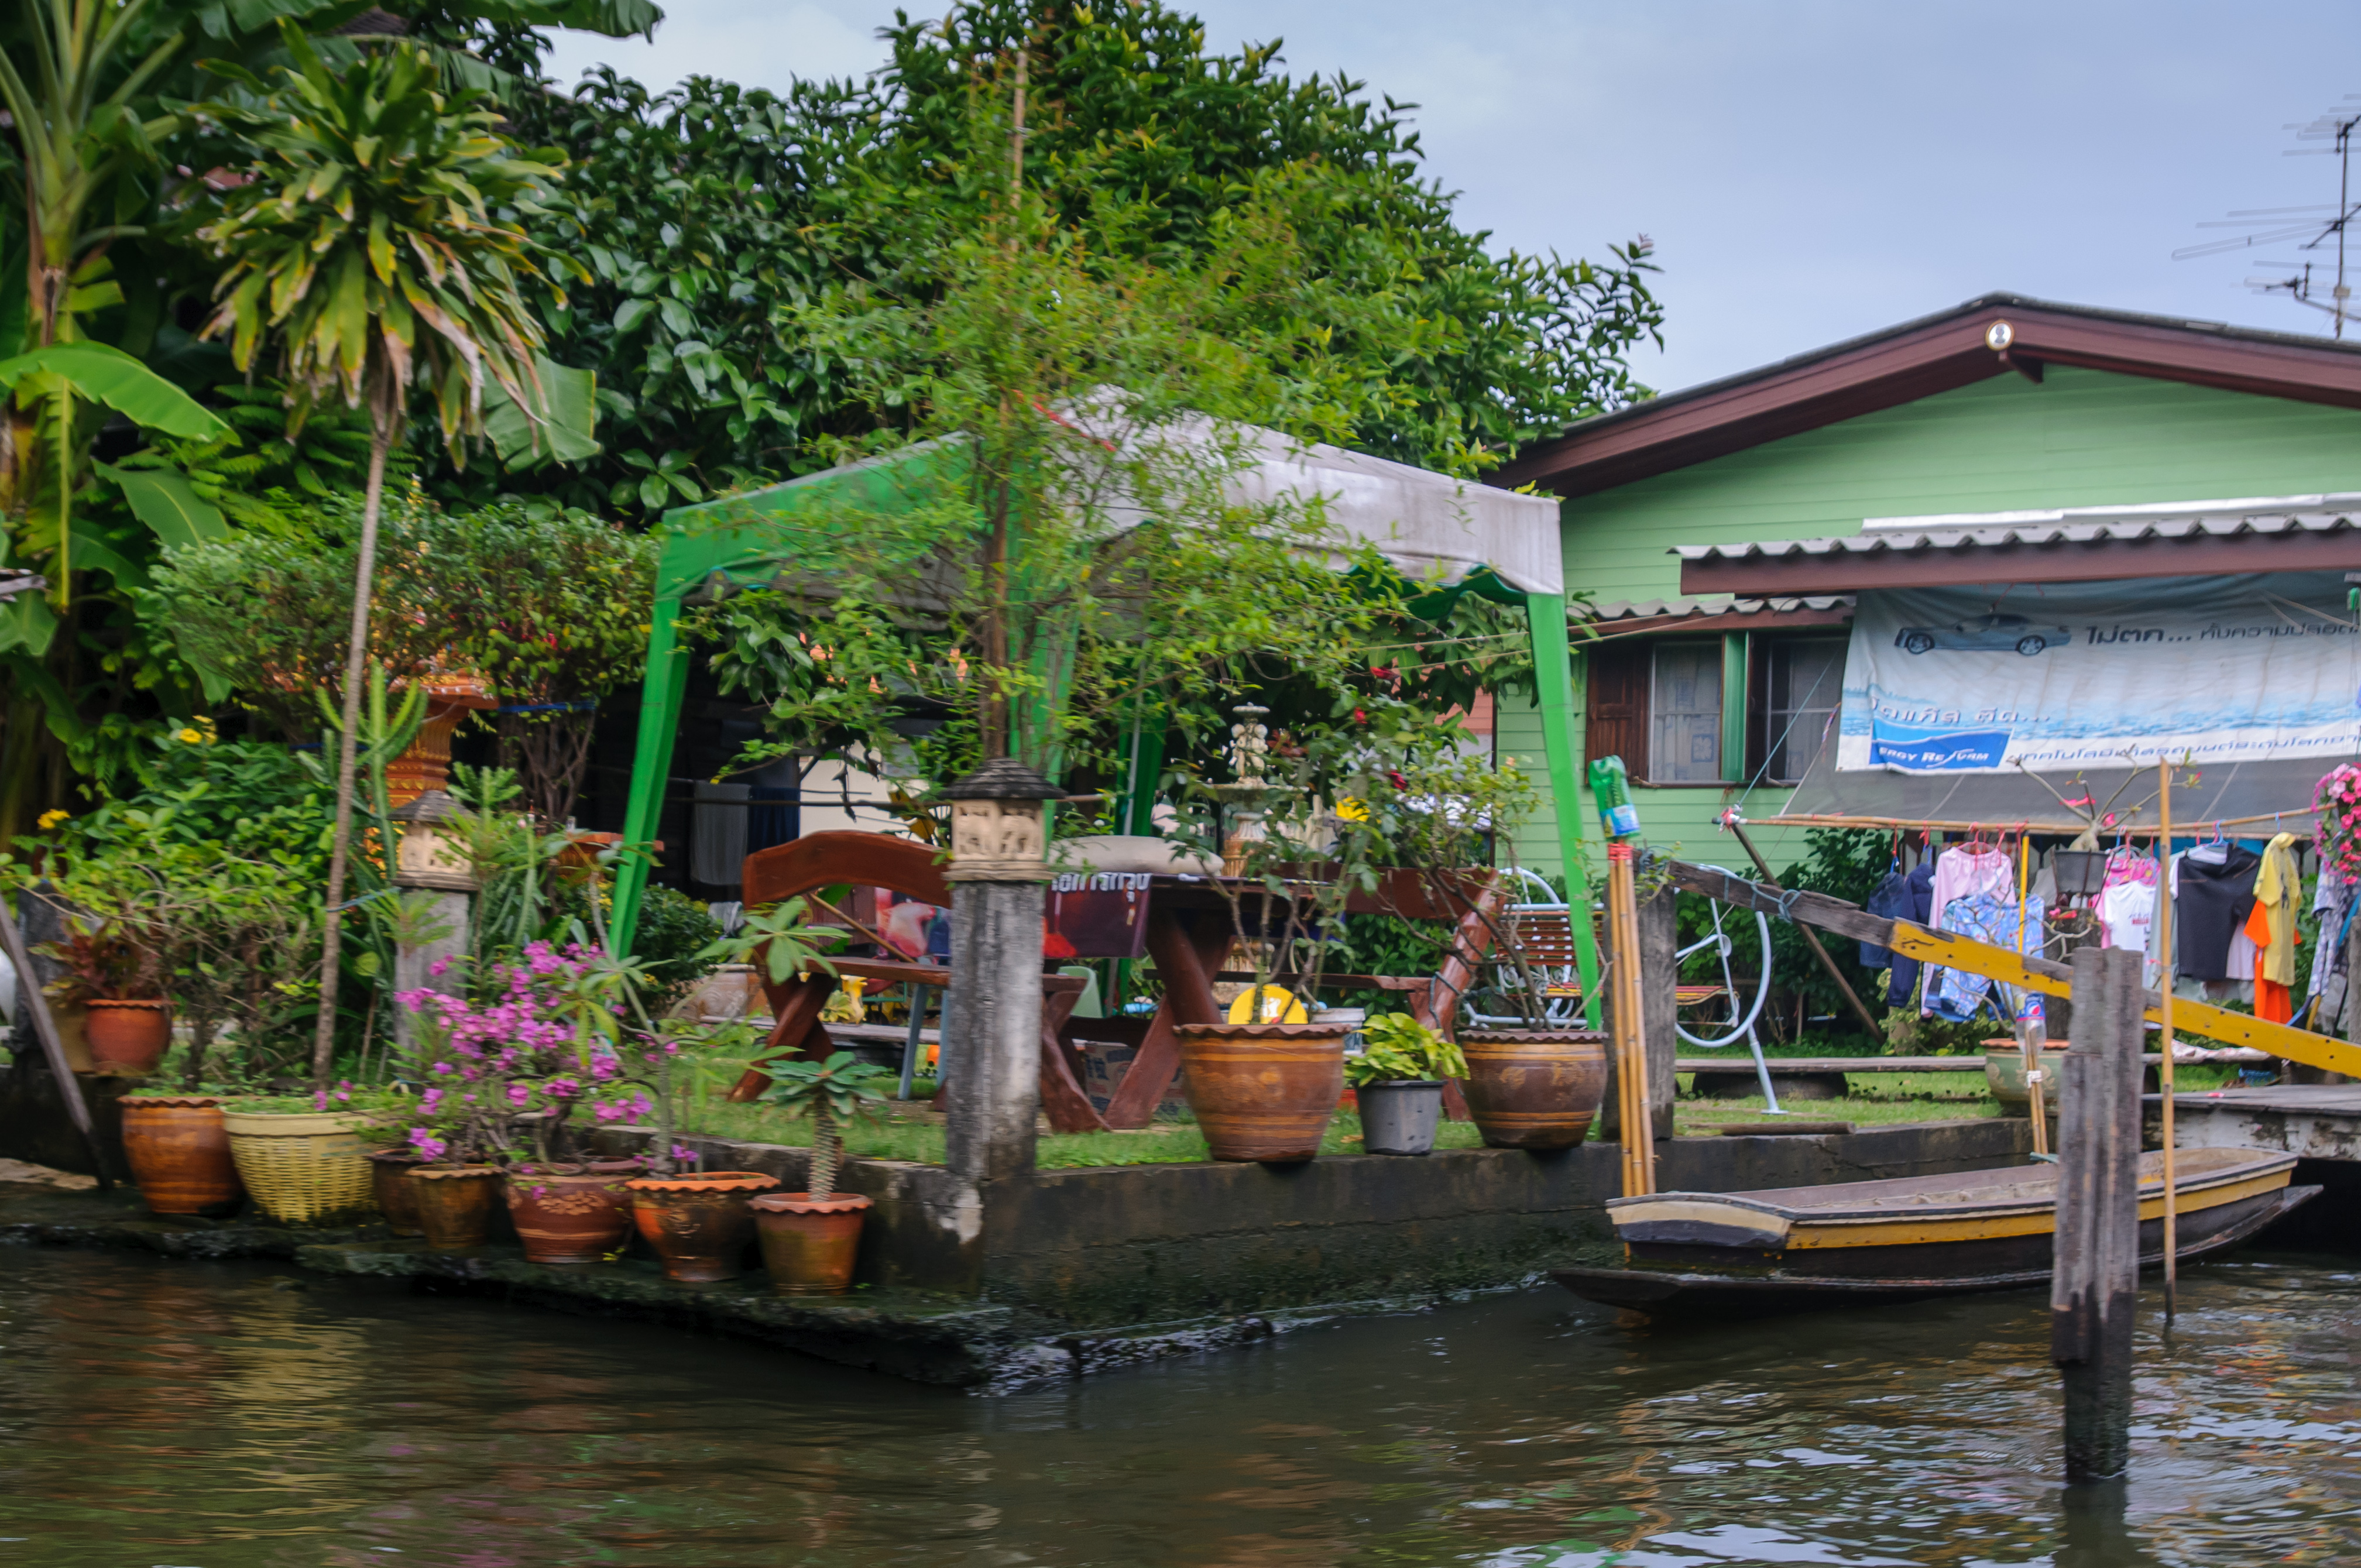
vehicle, nikon, waterway, thailand, resort, boating, bangkok, d300, thailandia